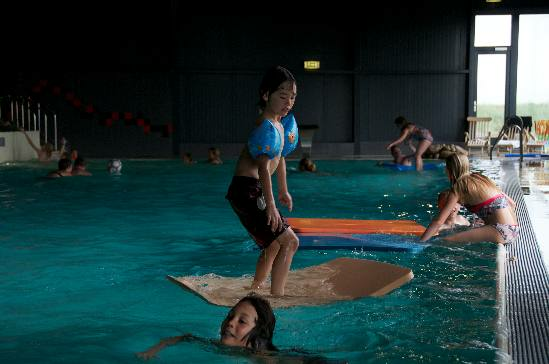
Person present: Yes